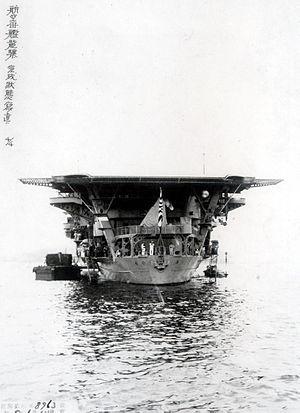
Le Ryūjō était un porte-avions léger de la marine impériale japonaise. Très utilisé, à partir de décembre 1941, lors des opérations du début de « l’irrésistible » expansion japonaise, il fut coulé lors de la bataille des Salomon orientales en août 1942 qui marqua le début de la contre-attaque américaine.